Kyodai Hero

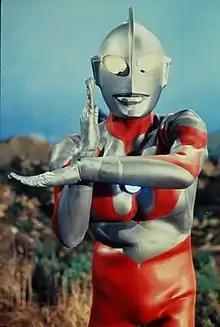
Ultraman, is Japan's first and most famous "Kyodai" Hero

The inception of the Kyodai Hero genre initially began with Godzilla in the film "Ghidorah, the Three-Headed Monster". Godzilla is portrayed as a personified natural disaster at first but over the course of the film franchise's many monster battles, he is gradually put into the position of protector of the human race, a key trope of the Kyodai Hero genre. Though Godzilla established the minor concept of the Kyodai Hero, the genre technically began with P-Productions' live action adaptation of Osamu Tezuka's "Ambassador Magma" which predated the popular "Ultraman" franchise, by six days. "Ultraman" was created by the "Godzilla" films' Special Effects Director and Supervisor Eiji Tsuburaya. "Ultraman" (a sequel series to the previous Tokusatsu kaiju series "Ultra Q") quickly became very popular in its initial run, to the point that Tsuburaya Productions produced sequel show "Ultraseven", the second Kyodai Hero show ever produced – this series introduced another trope characteristic of the genre, in that the hero mainly fought aliens and their monster subordinates throughout the show. "Ultraseven" was the final Tokusatsu Kyodai Hero show produced by Eiji Tsuburaya before his death in 1970. Since then, the increase in "Ultraman"'s popularity was so great that Tsuburaya Productions decided to revive the franchise in 1970 with "The Return of Ultraman", thus creating a series of Ultraman shows which continues to the present day, referred to as the "Ultra Series".